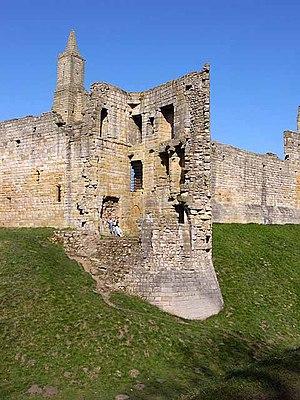
Le château de Warkworth est un bâtiment médiéval en ruine, situé dans la ville homonyme, dans le comté anglais du Northumberland. La ville et le château se trouvent sur une boucle formée par la Coquet, à moins d'un kilomètre de la côte nord-est de l'Angleterre.